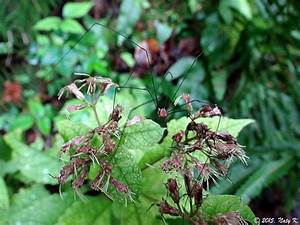
Label: ragno